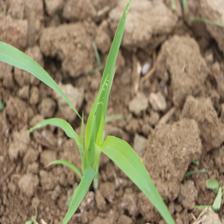
Label: Sorghum